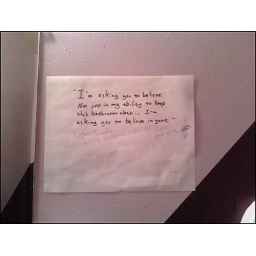
A sign in the bathroom of the Portland HQ that plays on a famous Obama quote...